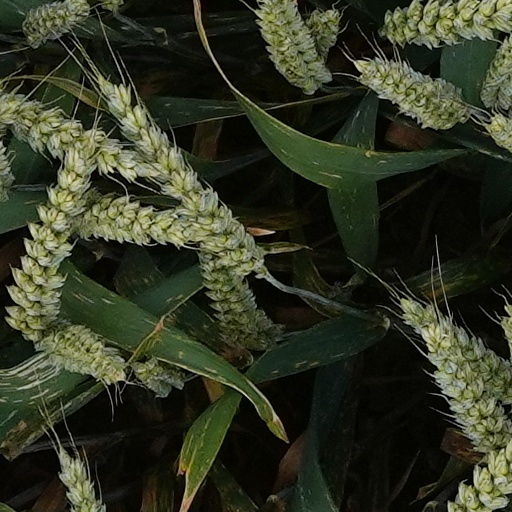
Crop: wheat